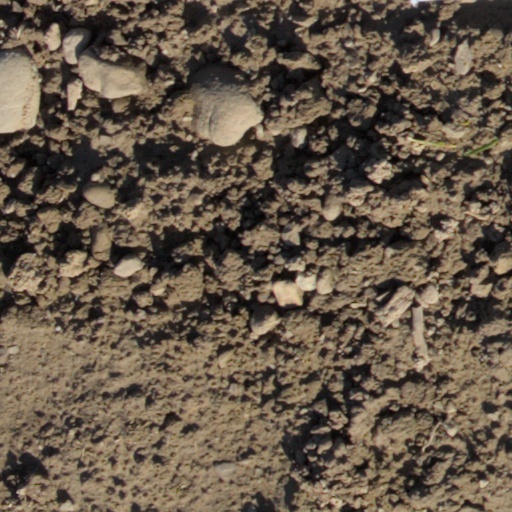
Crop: wheat